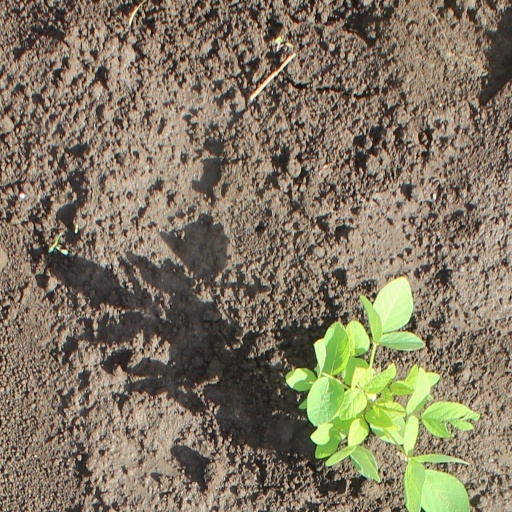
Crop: soybean